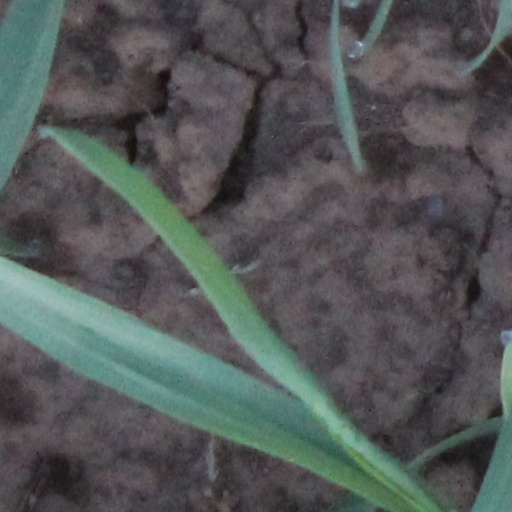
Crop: wheat